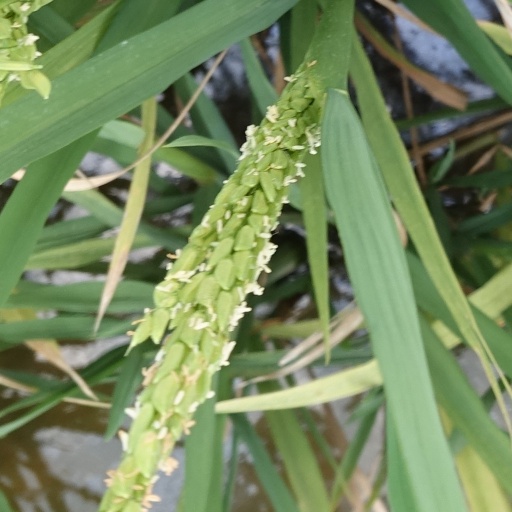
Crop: rice